History of Australian currency

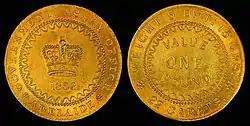
The 1852 Adelaide Pound weighs on average, and with a fineness of 0.9170 has of gold in it.

The first coinage issued by the colony took place in 1813, when Governor Macquarie ordered the middle of the £10,000, equivalent to in , in Spanish dollars sent by the British government be punched out. This process created two parts: a small coin, which was called the "dump", and a ring, which was called a "holey dollar". One holey dollar was worth five shillings (a quarter of one pound sterling), and one dump was worth one shilling and three pence (or one quarter of a holey dollar). The objective of this exercise was to keep the coins in New South Wales, as they would be valueless elsewhere. In 1817, the first bank, the Bank of New South Wales, was established, which issued private bank notes denominated in pounds. Acceptance of these private bank notes was not compulsory as legal tender, though they were widely used and accepted.